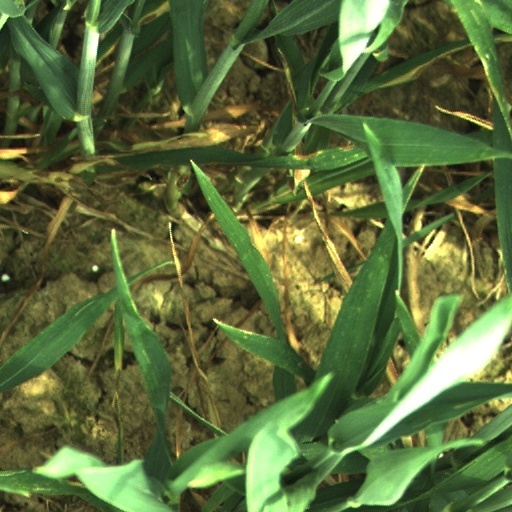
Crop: wheat